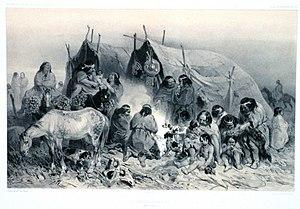
Les Tehuelches sont des Amérindiens de Patagonie, vivant entre le fleuve Río Negro et le détroit de Magellan essentiellement en territoire argentin et chilien. Ils étaient réputés pour être de très grande taille et semblent avoir été à la base du grand mythe des géants patagons.
La province de Chubut est une province de l’Argentine, située en Patagonie, entre les 42ᵉ et 46ᵉ parallèles sud.
La province de Santa Cruz est une province de l'Argentine, qui se trouve en Patagonie, dans le sud du pays. Sa capitale est la ville de Río Gallegos.